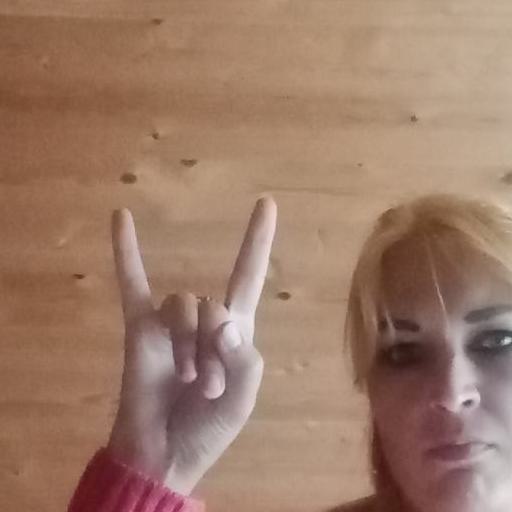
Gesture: rock